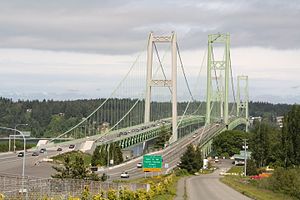
Tacoma Narrows-broen
De to nye broer over Tacoma Narrows
Tacoma Narrows-broen er en dobbelt hængebro over Tacoma Narrows-strædet i byen Tacoma ca. 40km sydsydvest for Seattle i staten Washington i USA.